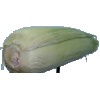
Label: Corn Husk 1